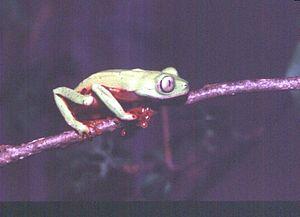
Phasmahyla cochranae est une espèce d'amphibiens de la famille des Phyllomedusidae.
Phasmahyla est un genre d'amphibiens de la famille des Phyllomedusidae.